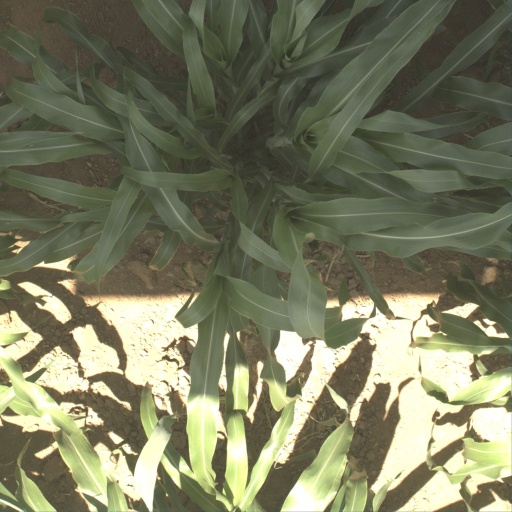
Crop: sorghum